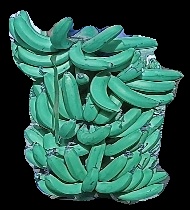
Variety: pachbale
Grade: grade3